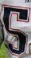
Number: 5